Moira Roth

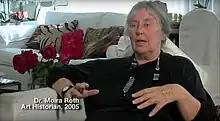
Roth in "!Women Art Revolution"

She was born as Moira Shannon on July 24, 1933, in London, and raised in Cornwall, England. Her mother was Eve Shannon was a Canadian immigrant, who hosted Jewish refugees in London. When she was 17 years old she moved from England to Washington, D.C., to live with her Irish father who worked for the International Monetary Fund (IMF).